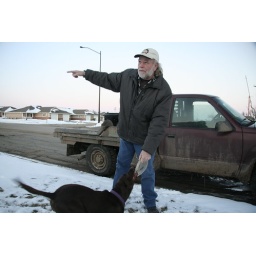
James Schmidt playing catch with his dog in front of his mother's house in Greensburg, KS.